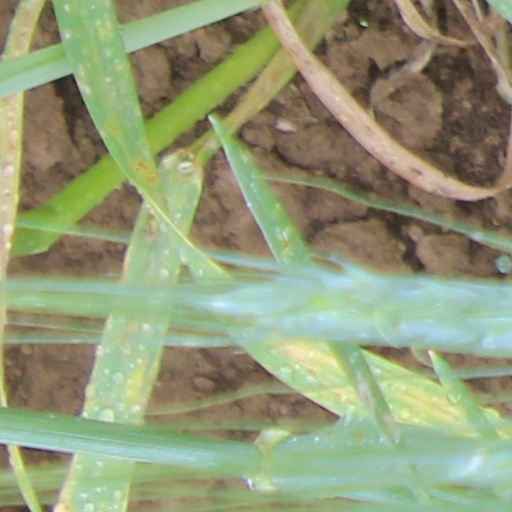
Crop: wheat